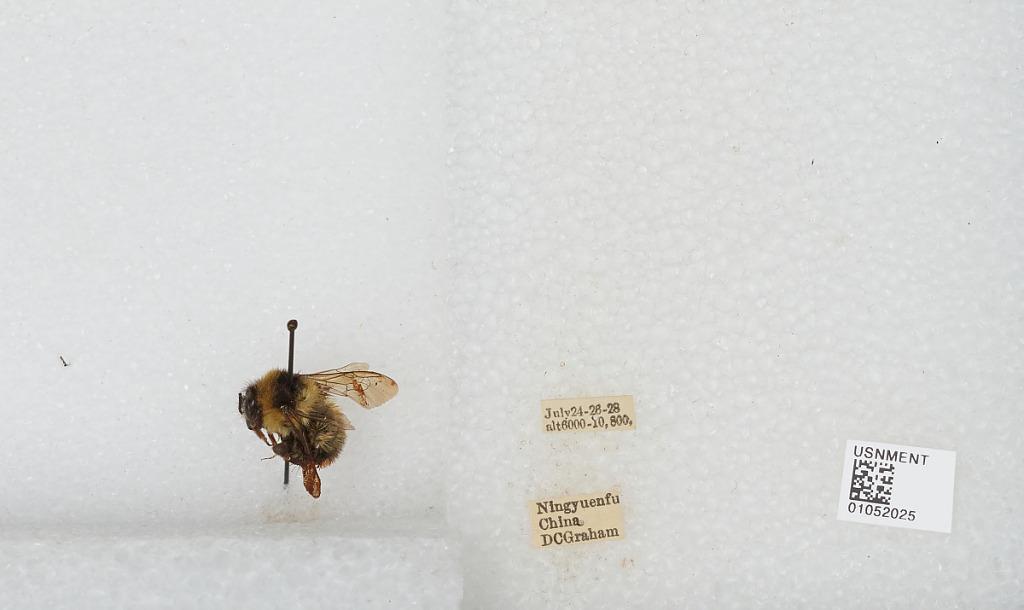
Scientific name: Bombus sp.
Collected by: D. Graham
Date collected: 1928-7-24
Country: China
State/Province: Sichuan
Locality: Xichang